Largest prehistoric animals

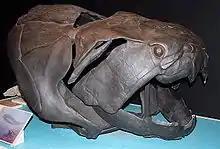
Cast of a "Dunkleosteus" skull

The largest known grebe, the Atitlán grebe ("Podylimbus gigas"), reached a length of about .